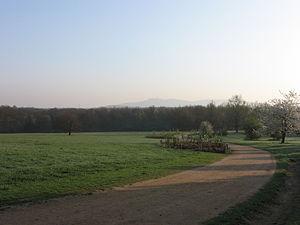
Le domaine de Lacroix-Laval est un espace vert aménagé dans le département du Rhône, en France.